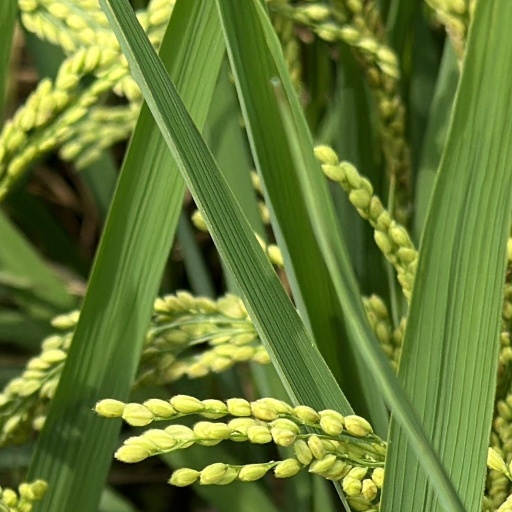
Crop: rice